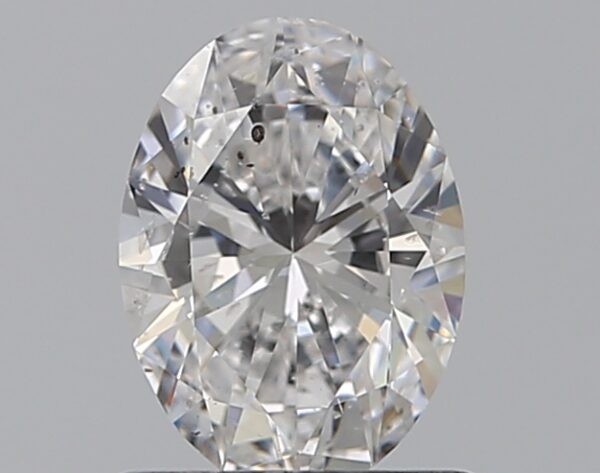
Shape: oval
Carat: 0.7
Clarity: SI2
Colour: D
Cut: EX
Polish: EX
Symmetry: VG
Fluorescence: N
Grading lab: GIA
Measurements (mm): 7.03 x 5.1 x 3.15